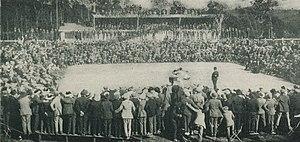
Lutte interceltique de Quimperlé. Combat réunissant 7000 spectateurs.
Le gouren ou lutte bretonne est un sport individuel pratiqué entre deux athlètes, hommes ou femmes. Il est pratiqué principalement en Bretagne, mais aussi dans quelques régions voisines, en particulier à travers les rencontres internationales organisées par la FILC, par exemple en Cornouailles, en Écosse et un skol de Gouren a même vu le jour à La Nouvelle-Orléans, dans le Sud des États-Unis.